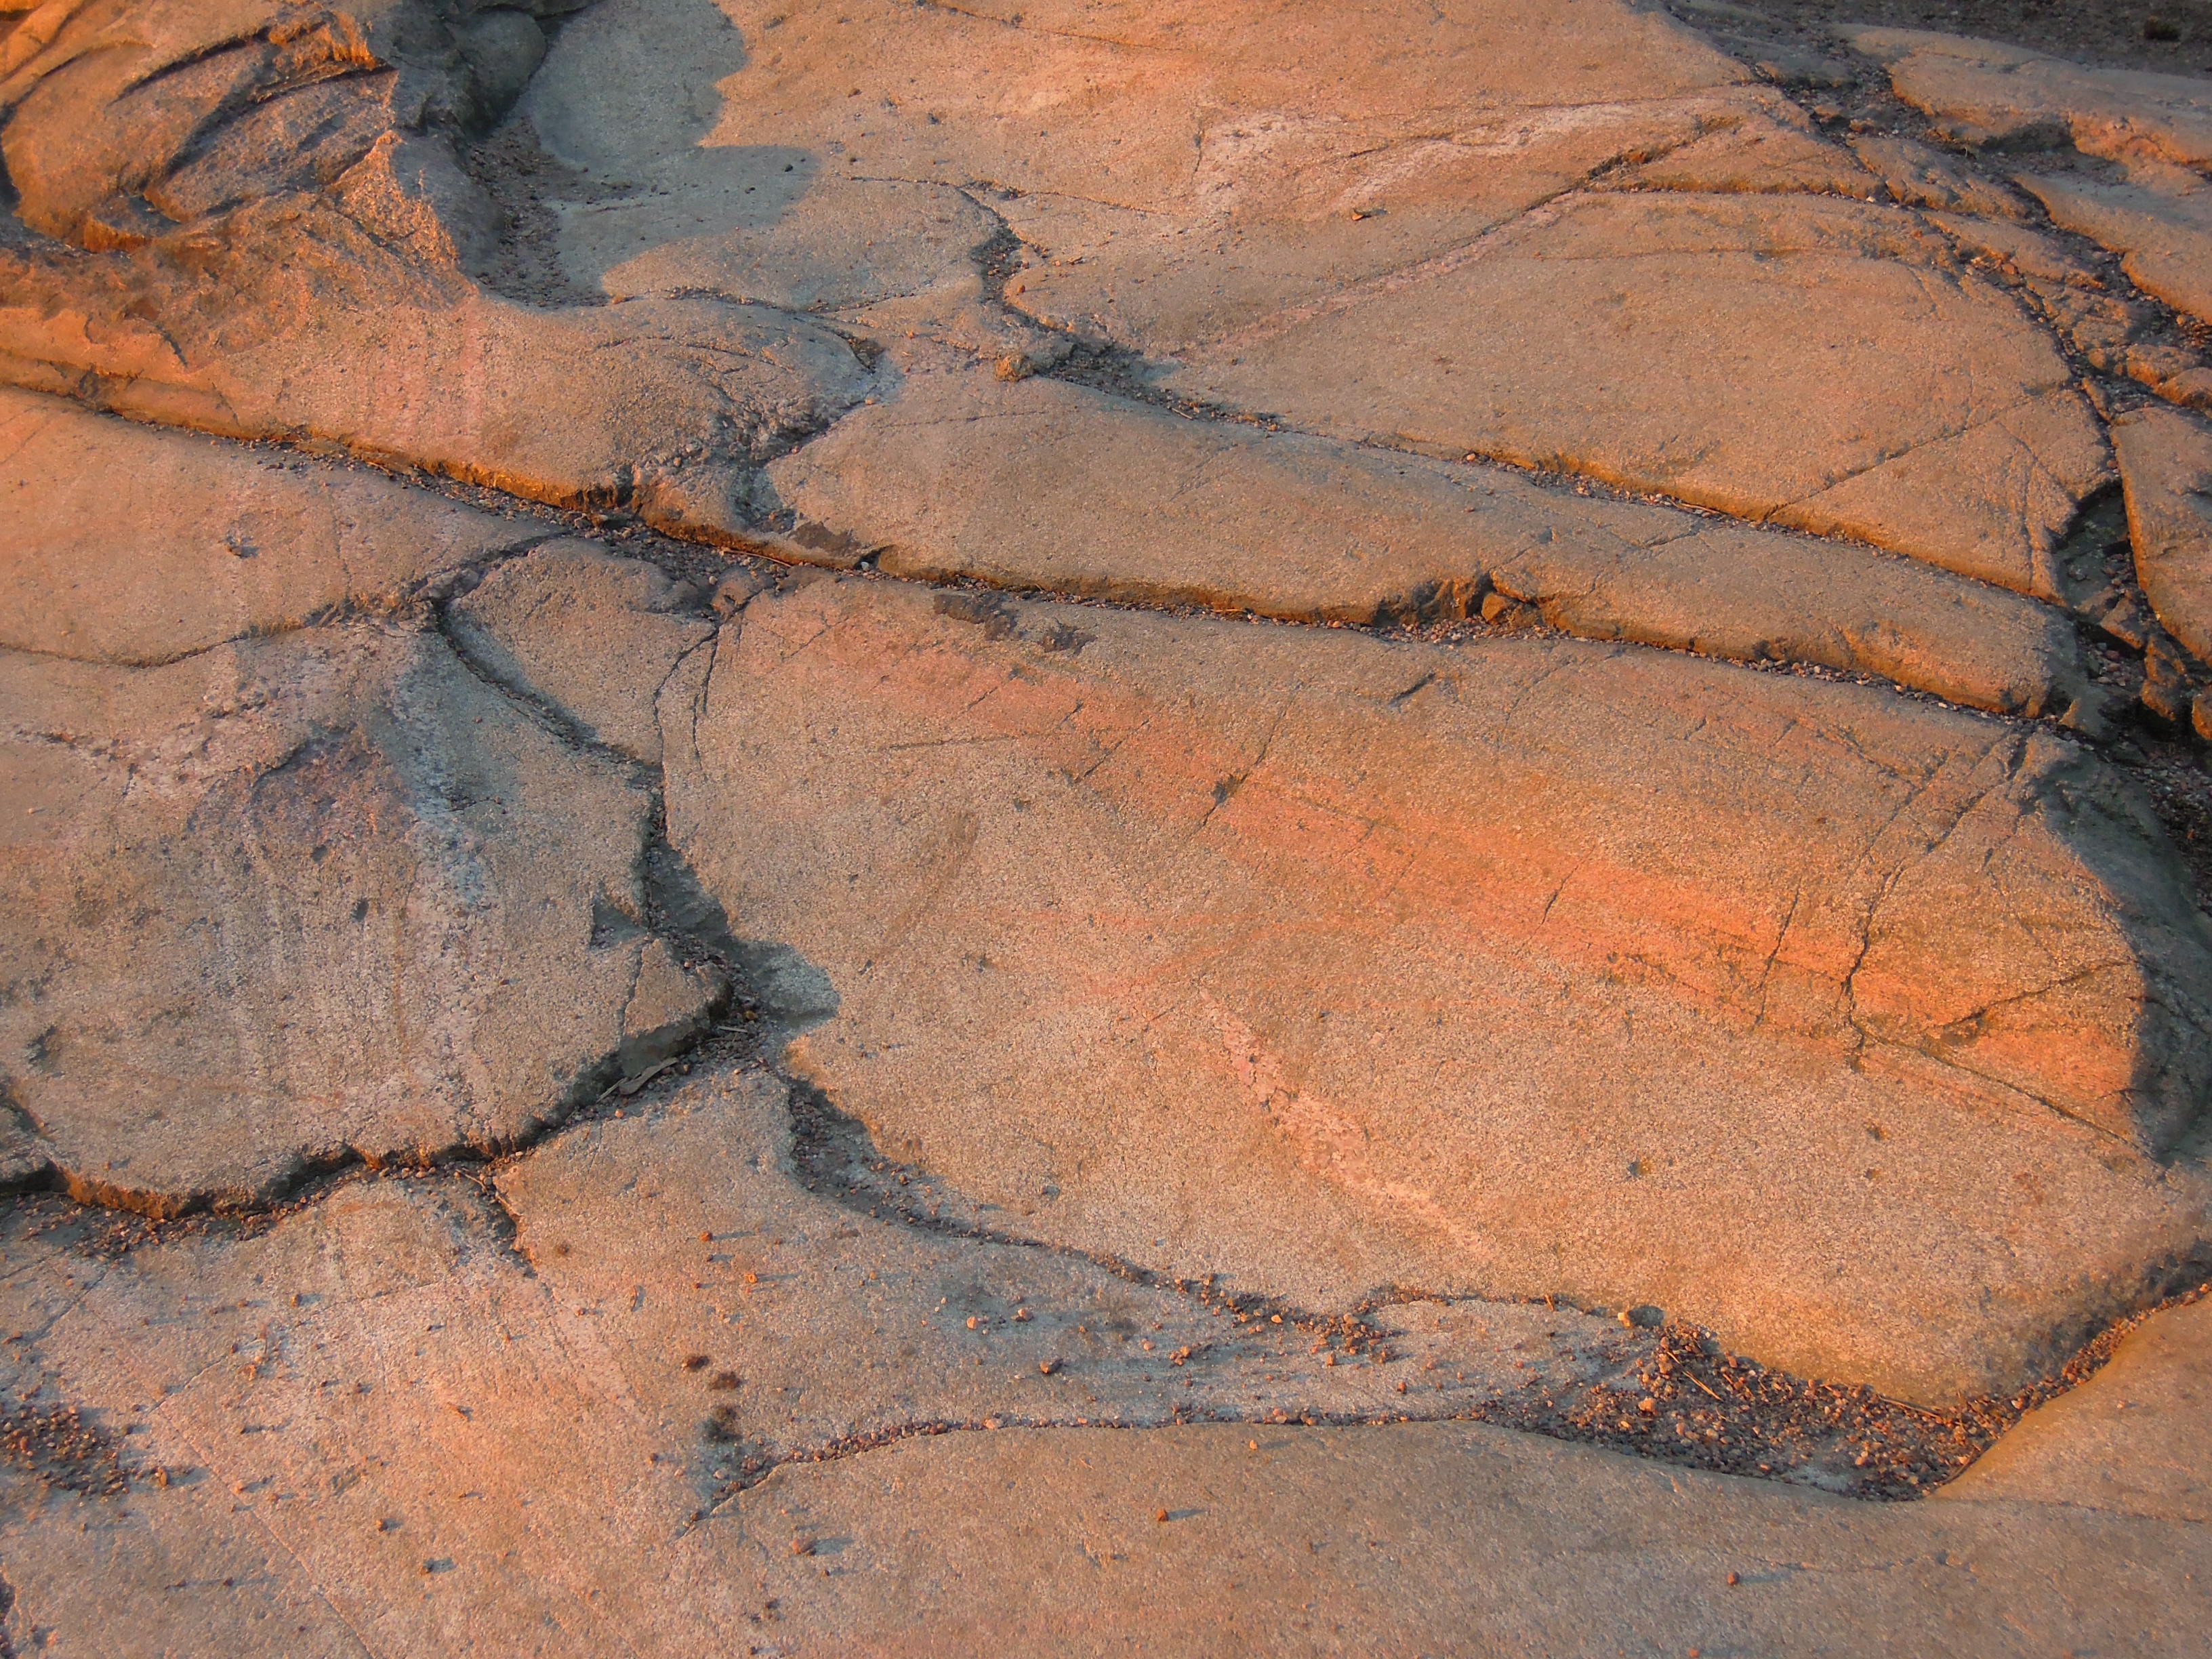
landscape, nature, rock, wood, texture, floor, wall, stone, asphalt, formation, soil, brick, terrain, material, geology, bedrock